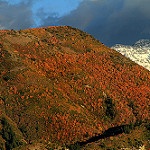
Label: mountain